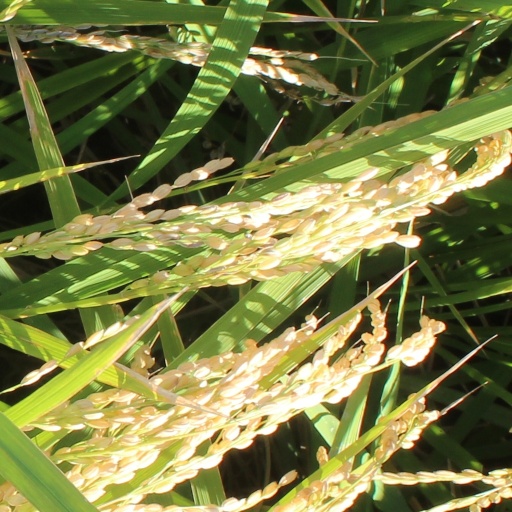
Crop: rice